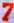
Number: 7